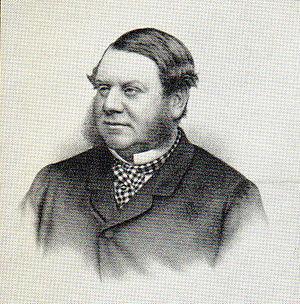
Henry Lowther, 3ᵉ comte de Lonsdale est un noble britannique et un homme politique conservateur.